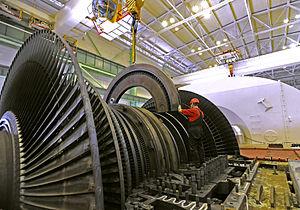
Une turbine à vapeur est une machine qui extrait l'énergie thermique de la vapeur sous pression et l'utilise pour produire un travail mécanique de rotation de l'arbre de sortie. La version moderne fut inventée par Sir Charles Parsons en 1884.